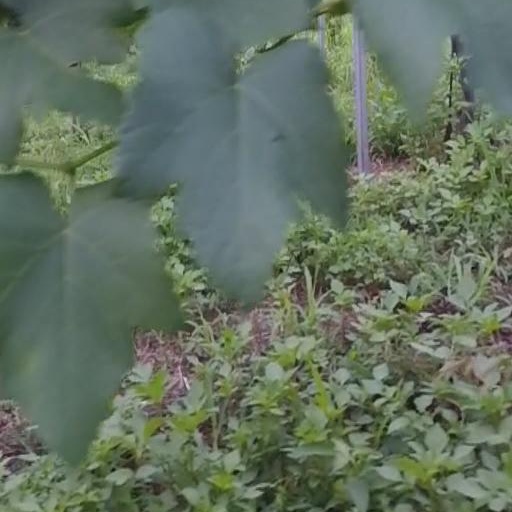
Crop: grape